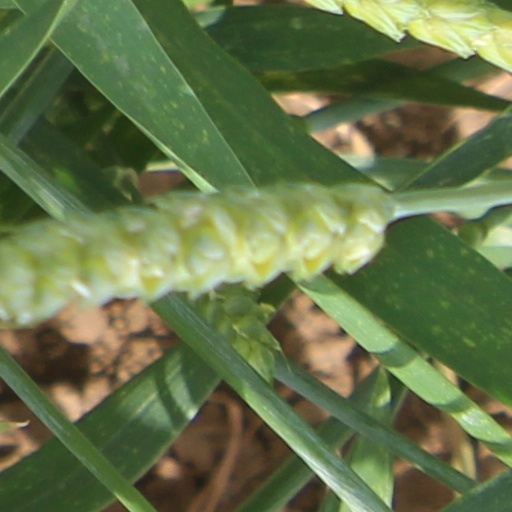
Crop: wheat